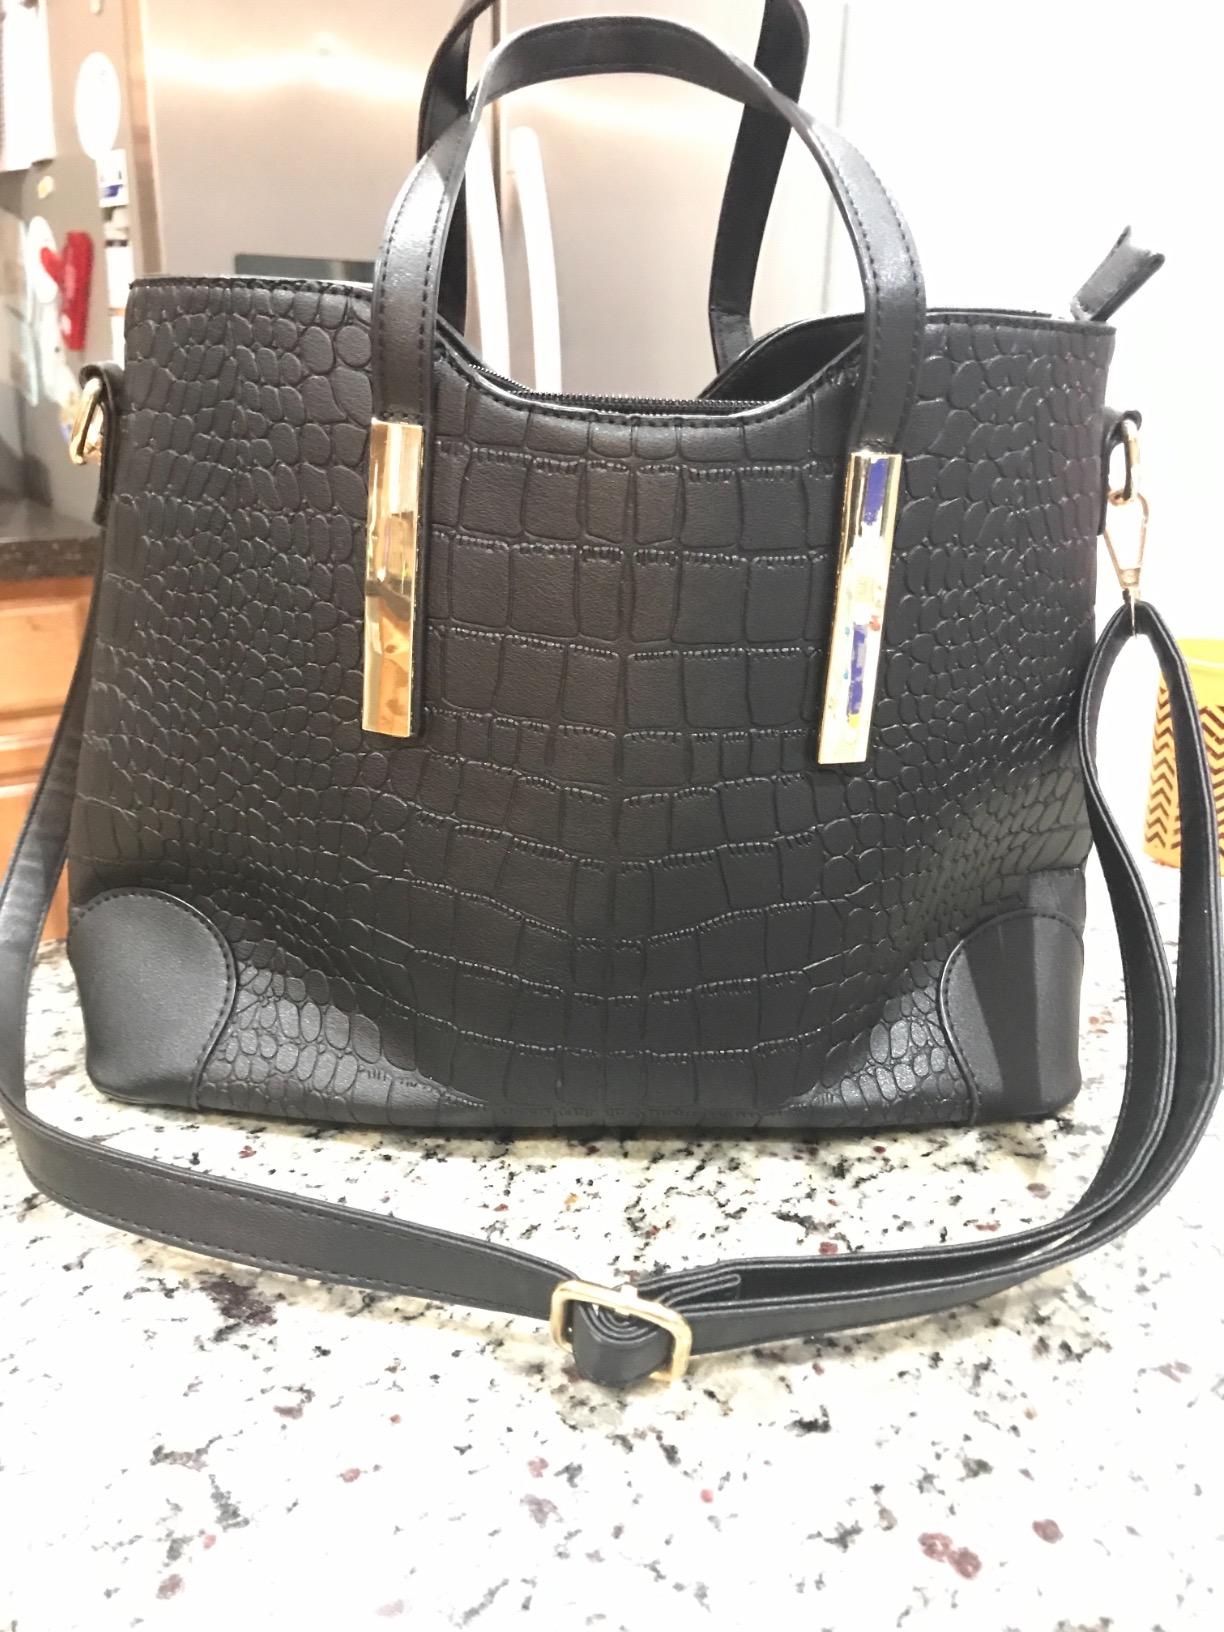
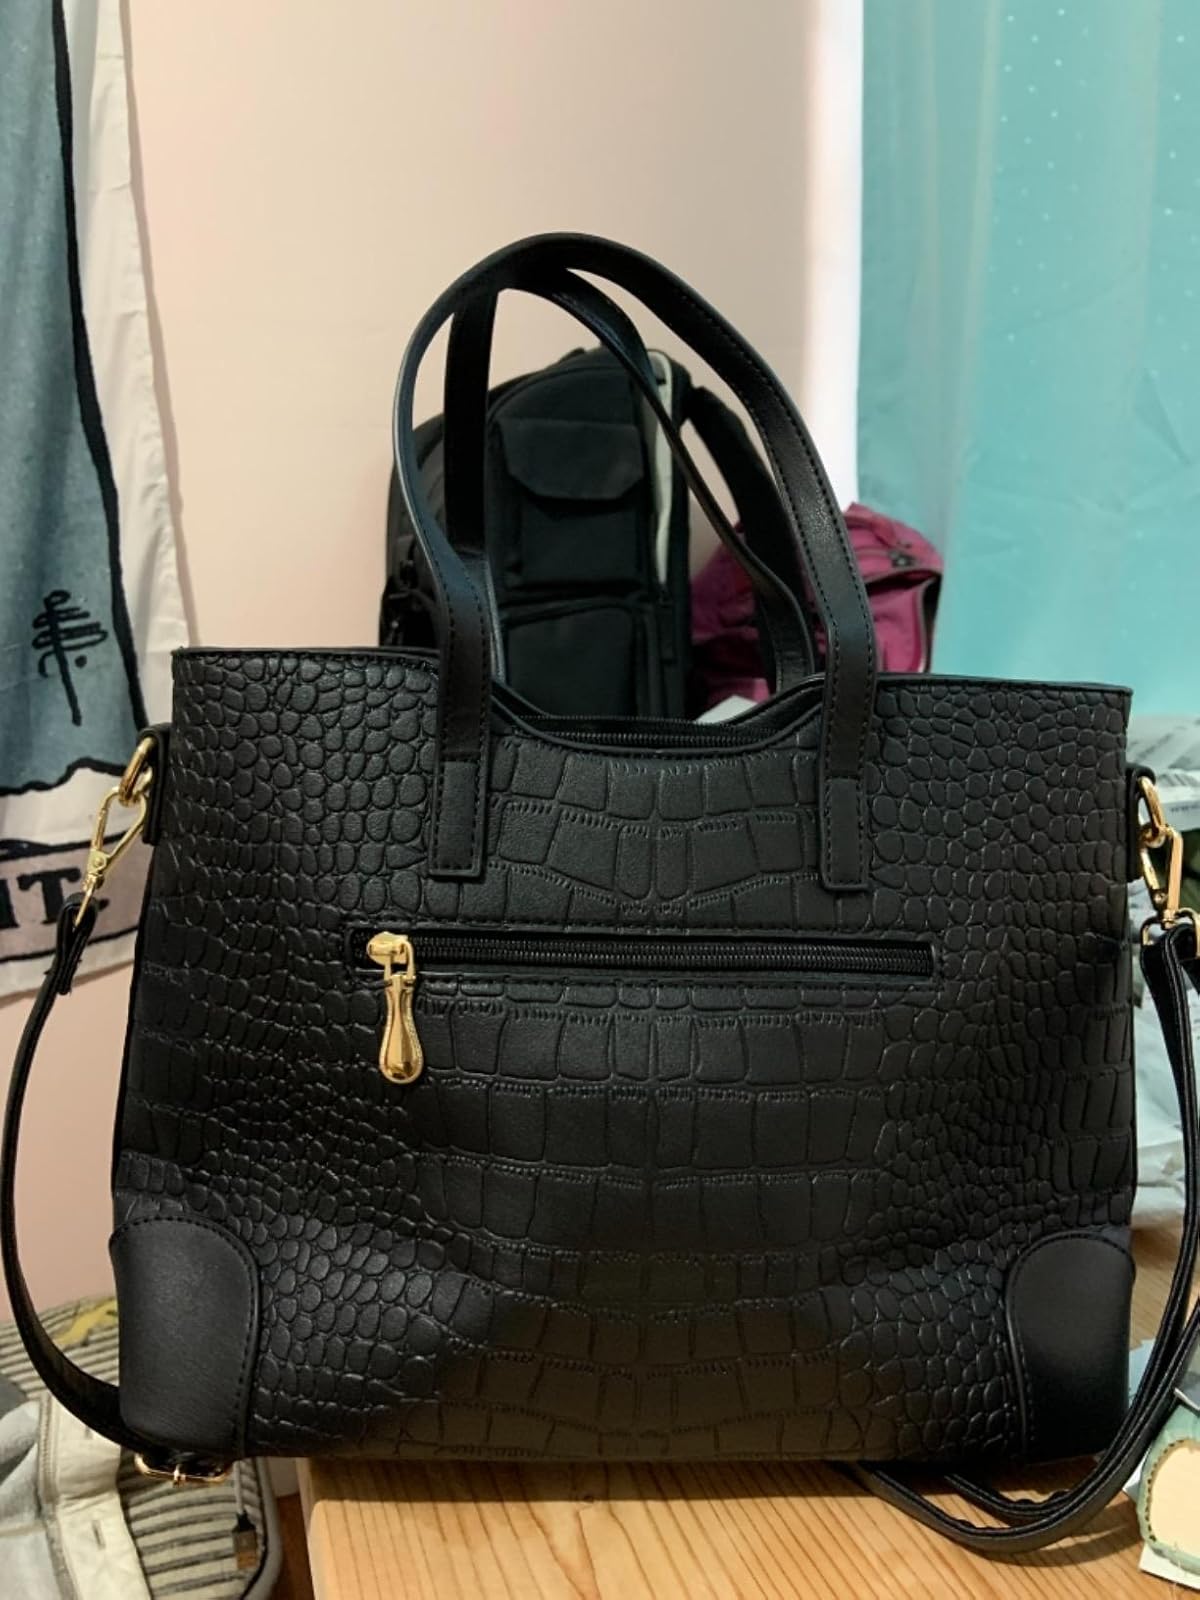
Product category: accessories_handbag
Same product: yes